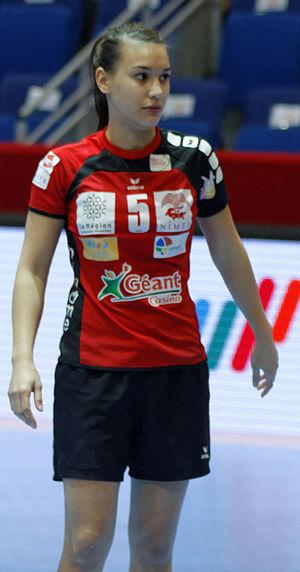
Johanna Lombardo est une handballeuse française, née le 30 janvier 1993 à Toulouse, évoluant au poste de demi-centre.